Answer in natural language. Considering the relative positions, where is brown wooden chair with respect to Pan? Choose between the following options: right or left
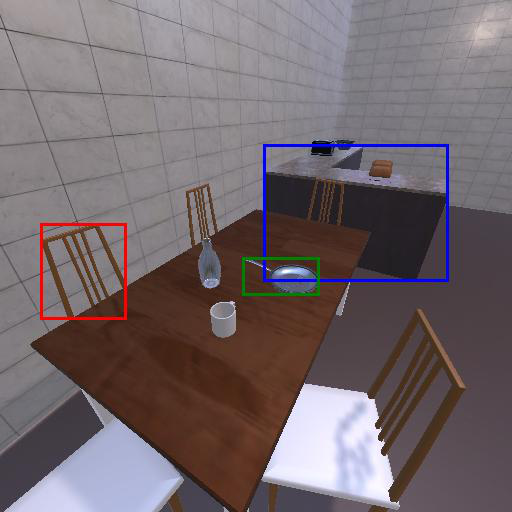
<answer>left</answer>